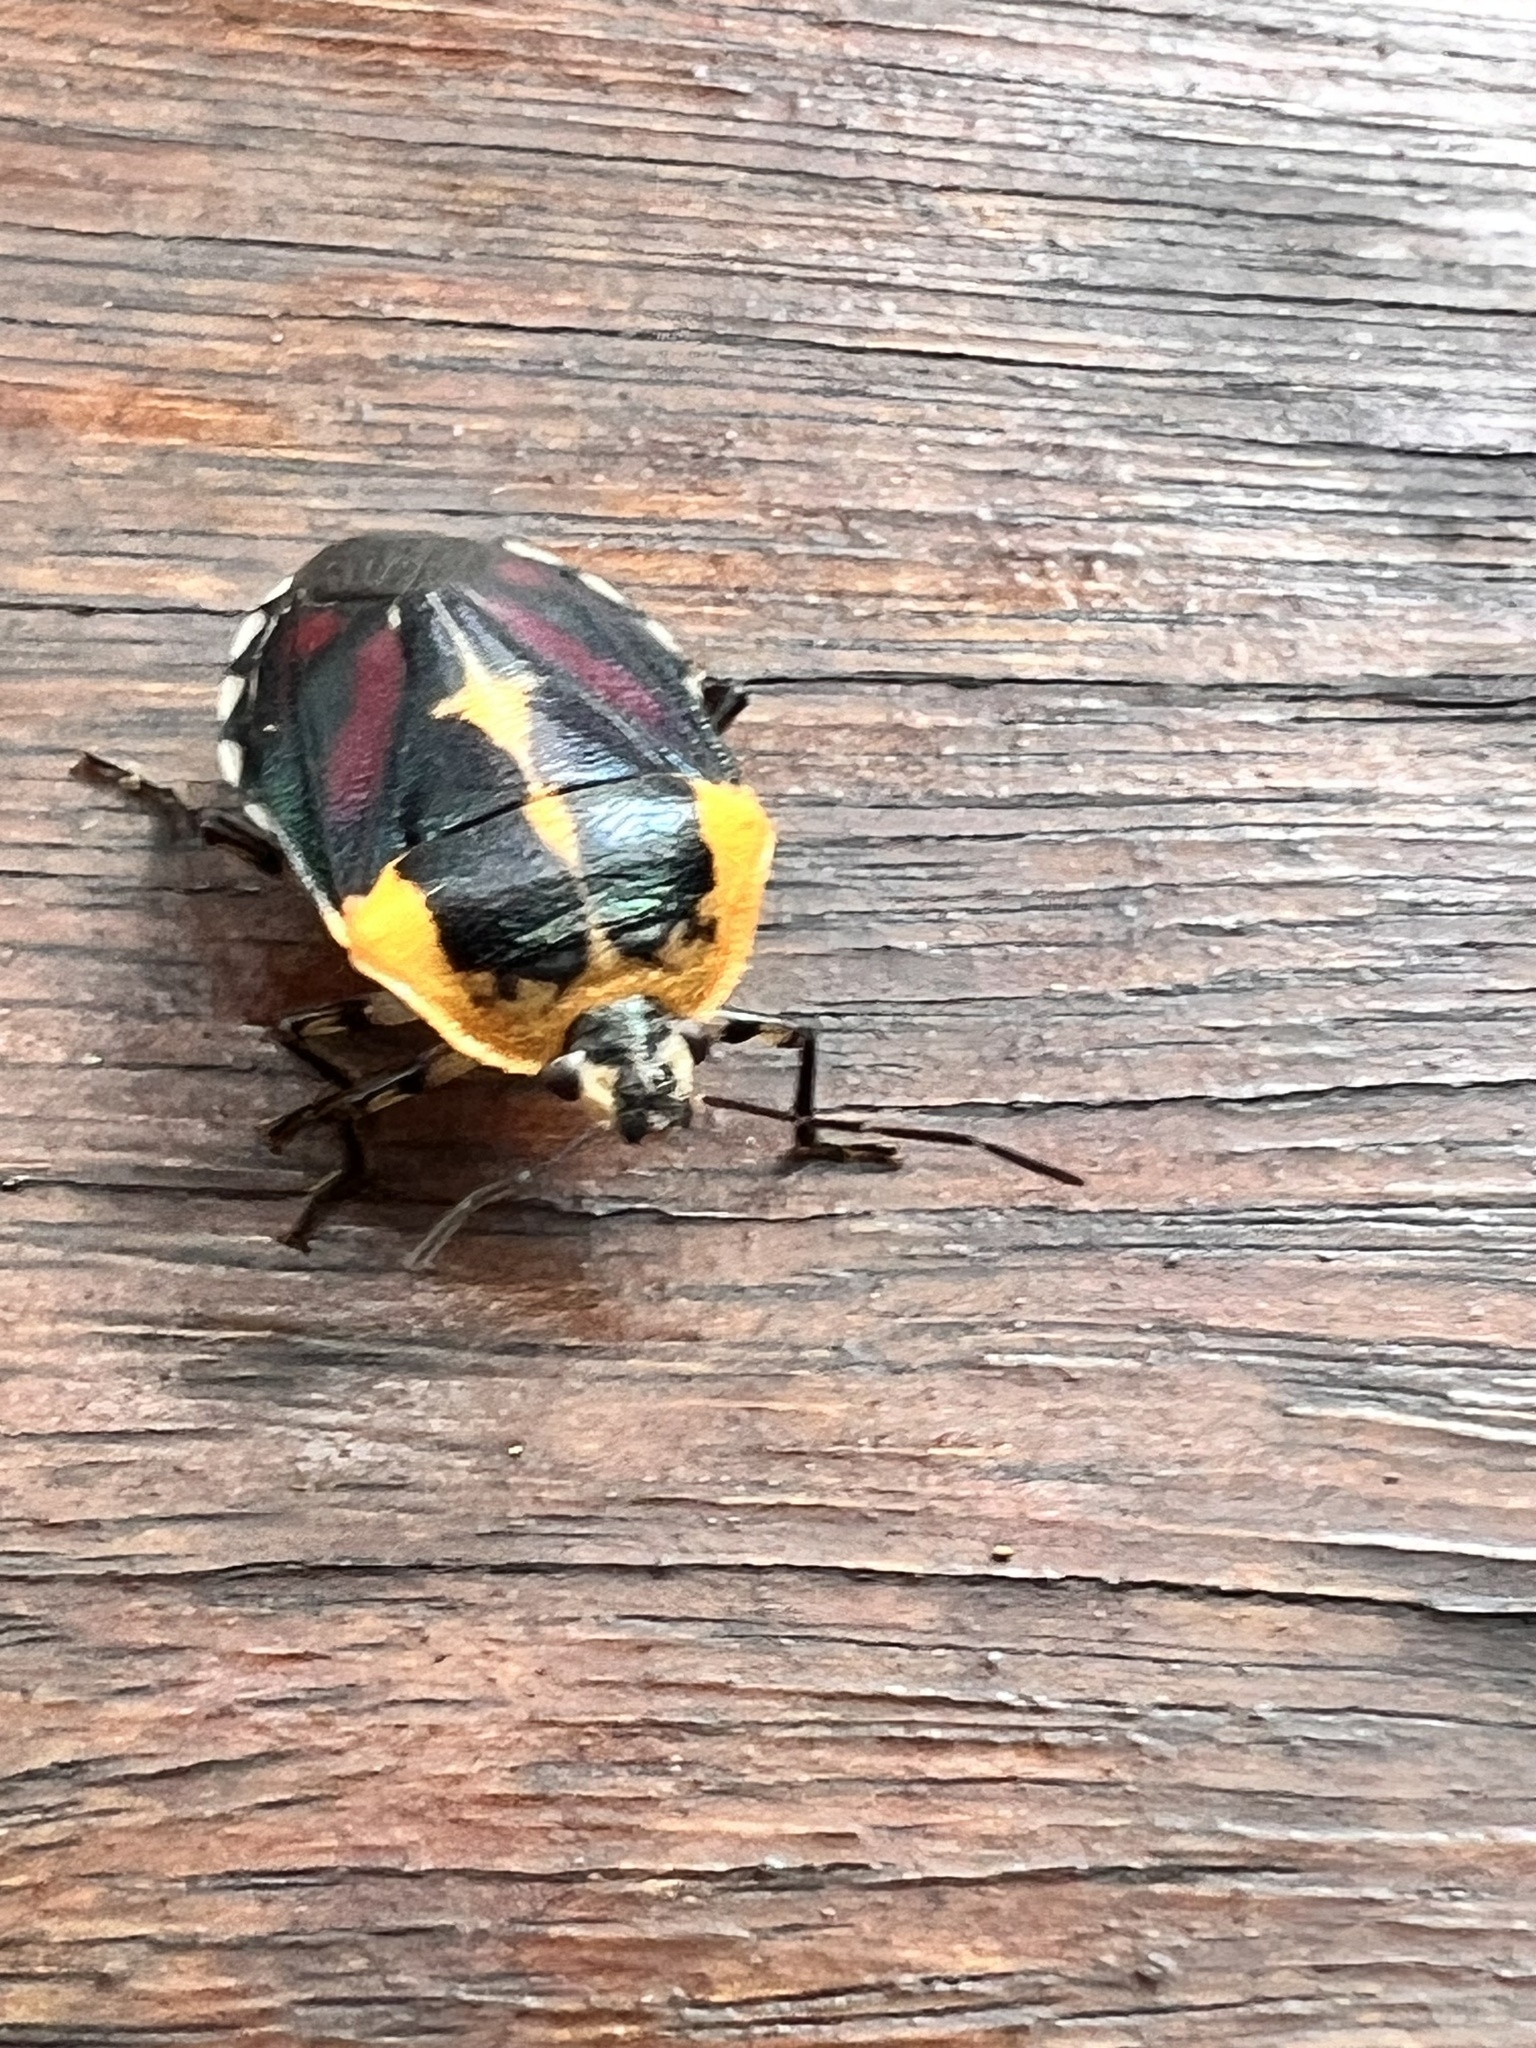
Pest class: stink_bug